1994–95 UEFA Champions League

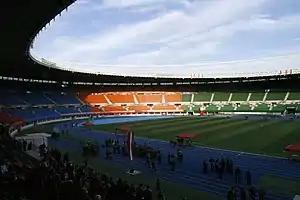
The Ernst-Happel-Stadion in Vienna held the final.

The 1994–95 UEFA Champions League was the 40th edition of UEFA's premier European club football tournament, and the third since its rebranding as the UEFA Champions League. The tournament was won by Ajax of the Netherlands with a late goal in the final against defending champions Milan of Italy. Ajax won the competition without losing a game, either in the group or the knock-out stage, clinching the title for the first time since 1973.